Mir-166 microRNA precursor

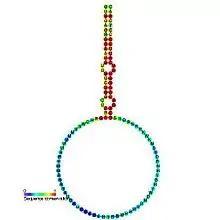
Predicted secondary structure and sequence conservation of mir-166

The plant mir-166 microRNA precursor is a small non-coding RNA gene. This microRNA (miRNA) has now been predicted or experimentally confirmed in a wide range of plant species. microRNAs are transcribed as ~70 nucleotide precursors and subsequently processed by the Dicer enzyme to give a ~22 nucleotide product. In this case the mature sequence comes from the 3' arm of the precursor, and both "Arabidopsis thaliana" and rice genomes contain a number of related miRNA precursors which give rise to almost identical mature sequences. The mature products are thought to have regulatory roles through complementarity to messenger RNA.